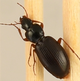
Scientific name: Synuchus impunctatus
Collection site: Bartlett Experimental Forest NEON (BART), plot BART_068